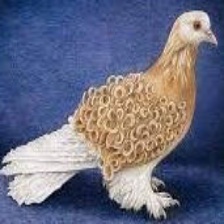
Species: FRILL BACK PIGEON
Scientific name: COLUMBA LIVIA DOMESTICA